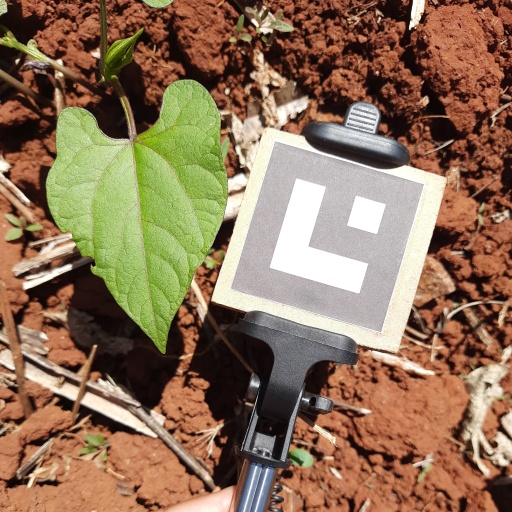
Observations: flat surface, eating holes in the edge, under sunlight